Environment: real
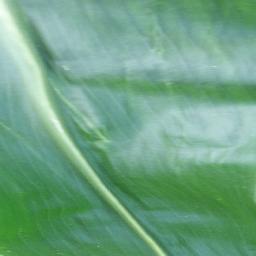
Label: healthy